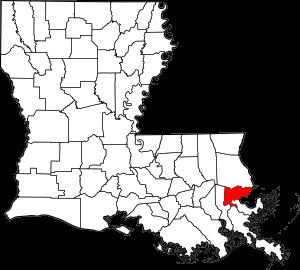
Orleans Parish
Kort over Louisiana, hvor Orleans Parish er markeret med rødt
Orleans Parish er et county i den amerikanske delstaten Louisiana. Området ligger i den sydøstlige del af staten, og det grænser op mod St. Tammany Parish i nord, St. Bernard Parish i sydøst, Plaquemines Parish i syd og mod Jefferson Parish i vest.